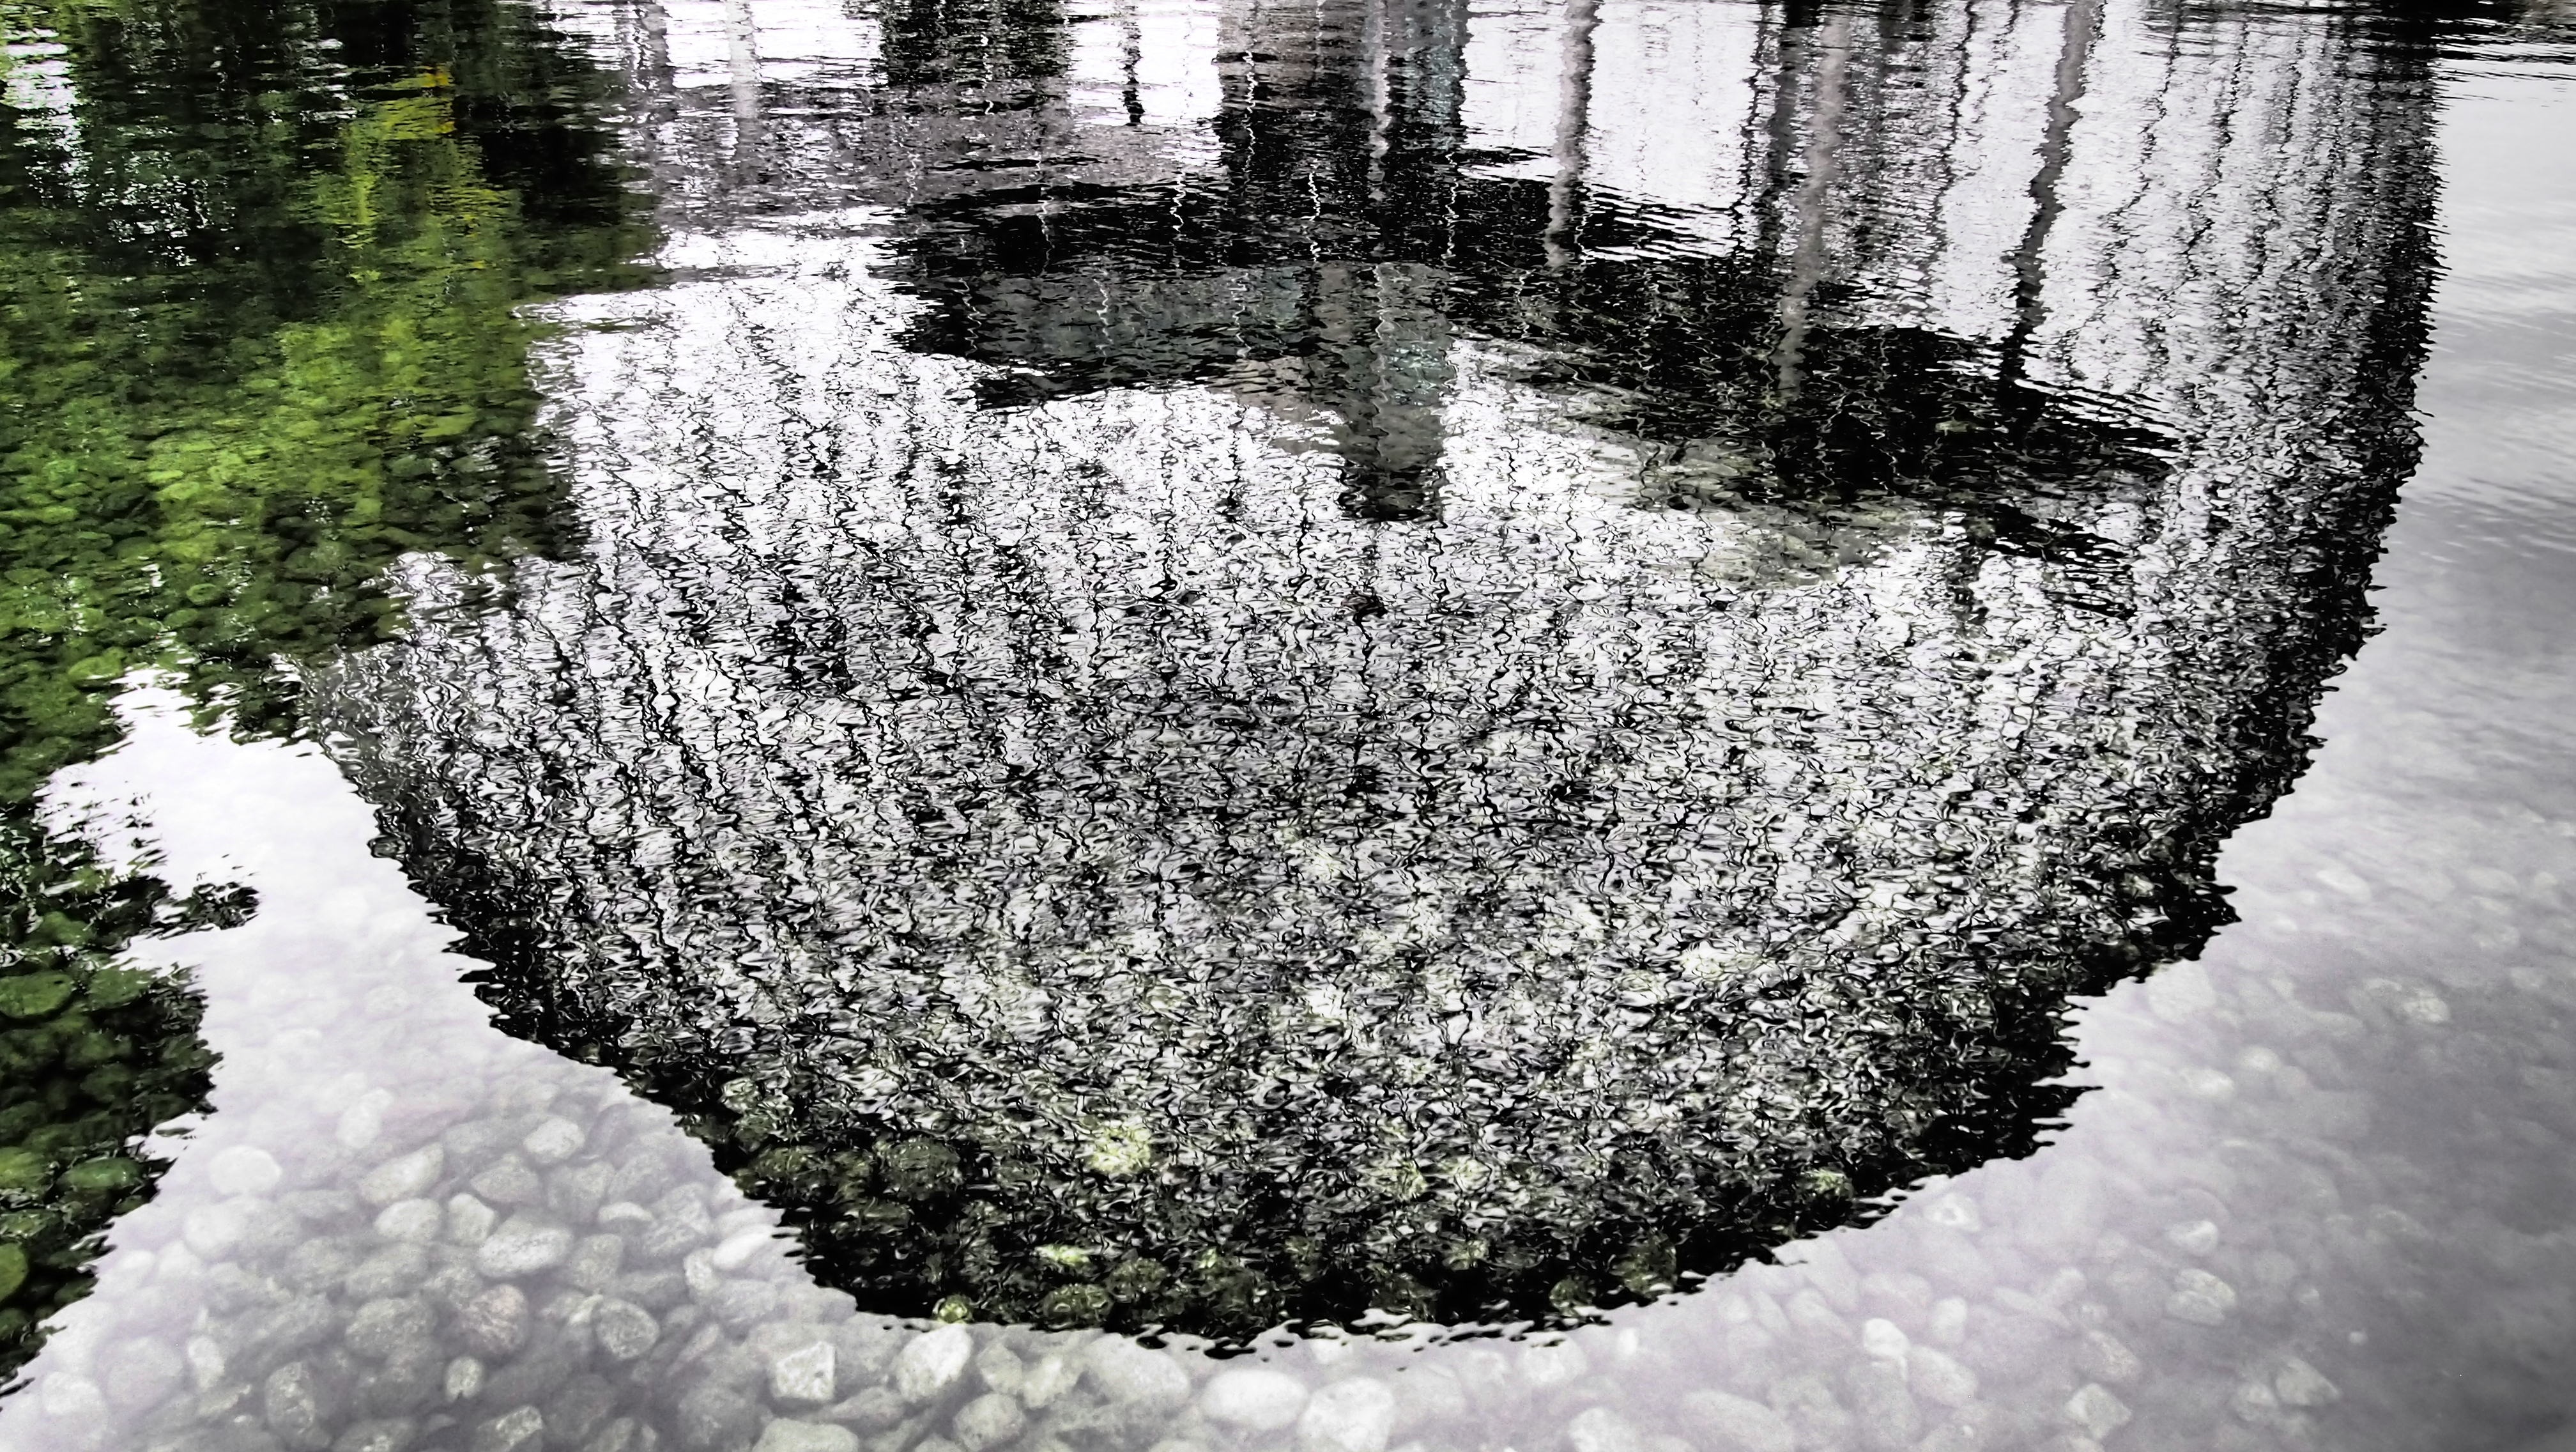
tree, water, snow, winter, leaf, flower, frost, ice, reflection, weather, botany, season, canada, montreal, mirroring, biosphere, freezing, woody plant